Jack Corliss

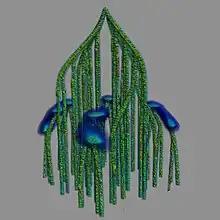
Corliss' CA model of evolution. Vertical axis represents time, horizontal axes represent speciation.

In 1988, Corliss joined the NASA Goddard Space Flight Center's high-performance computing division. There he began using massively parallel computers (the Goodyear MPP and later MasPar MP-1) for cellular automata simulations of evolutionary systems.